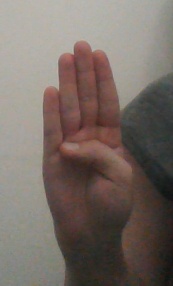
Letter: kaaf